Sleep

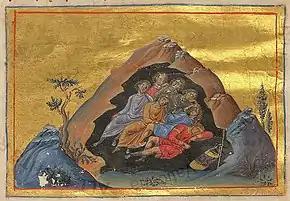
Medieval manuscript illumination from the "Menologion of Basil II" (985 AD), showing the Seven Sleepers of Ephesus sleeping in their cave

During sleep, especially REM sleep, humans tend to experience dreams. These are elusive and mostly unpredictable first-person experiences which seem logical and realistic to the dreamer while they are in progress, despite their frequently bizarre, irrational, and/or surreal qualities that become apparent when assessed after waking. Dreams often seamlessly incorporate concepts, situations, people, and objects within a person's mind that would not normally go together. They can include apparent sensations of all types, especially vision and movement.